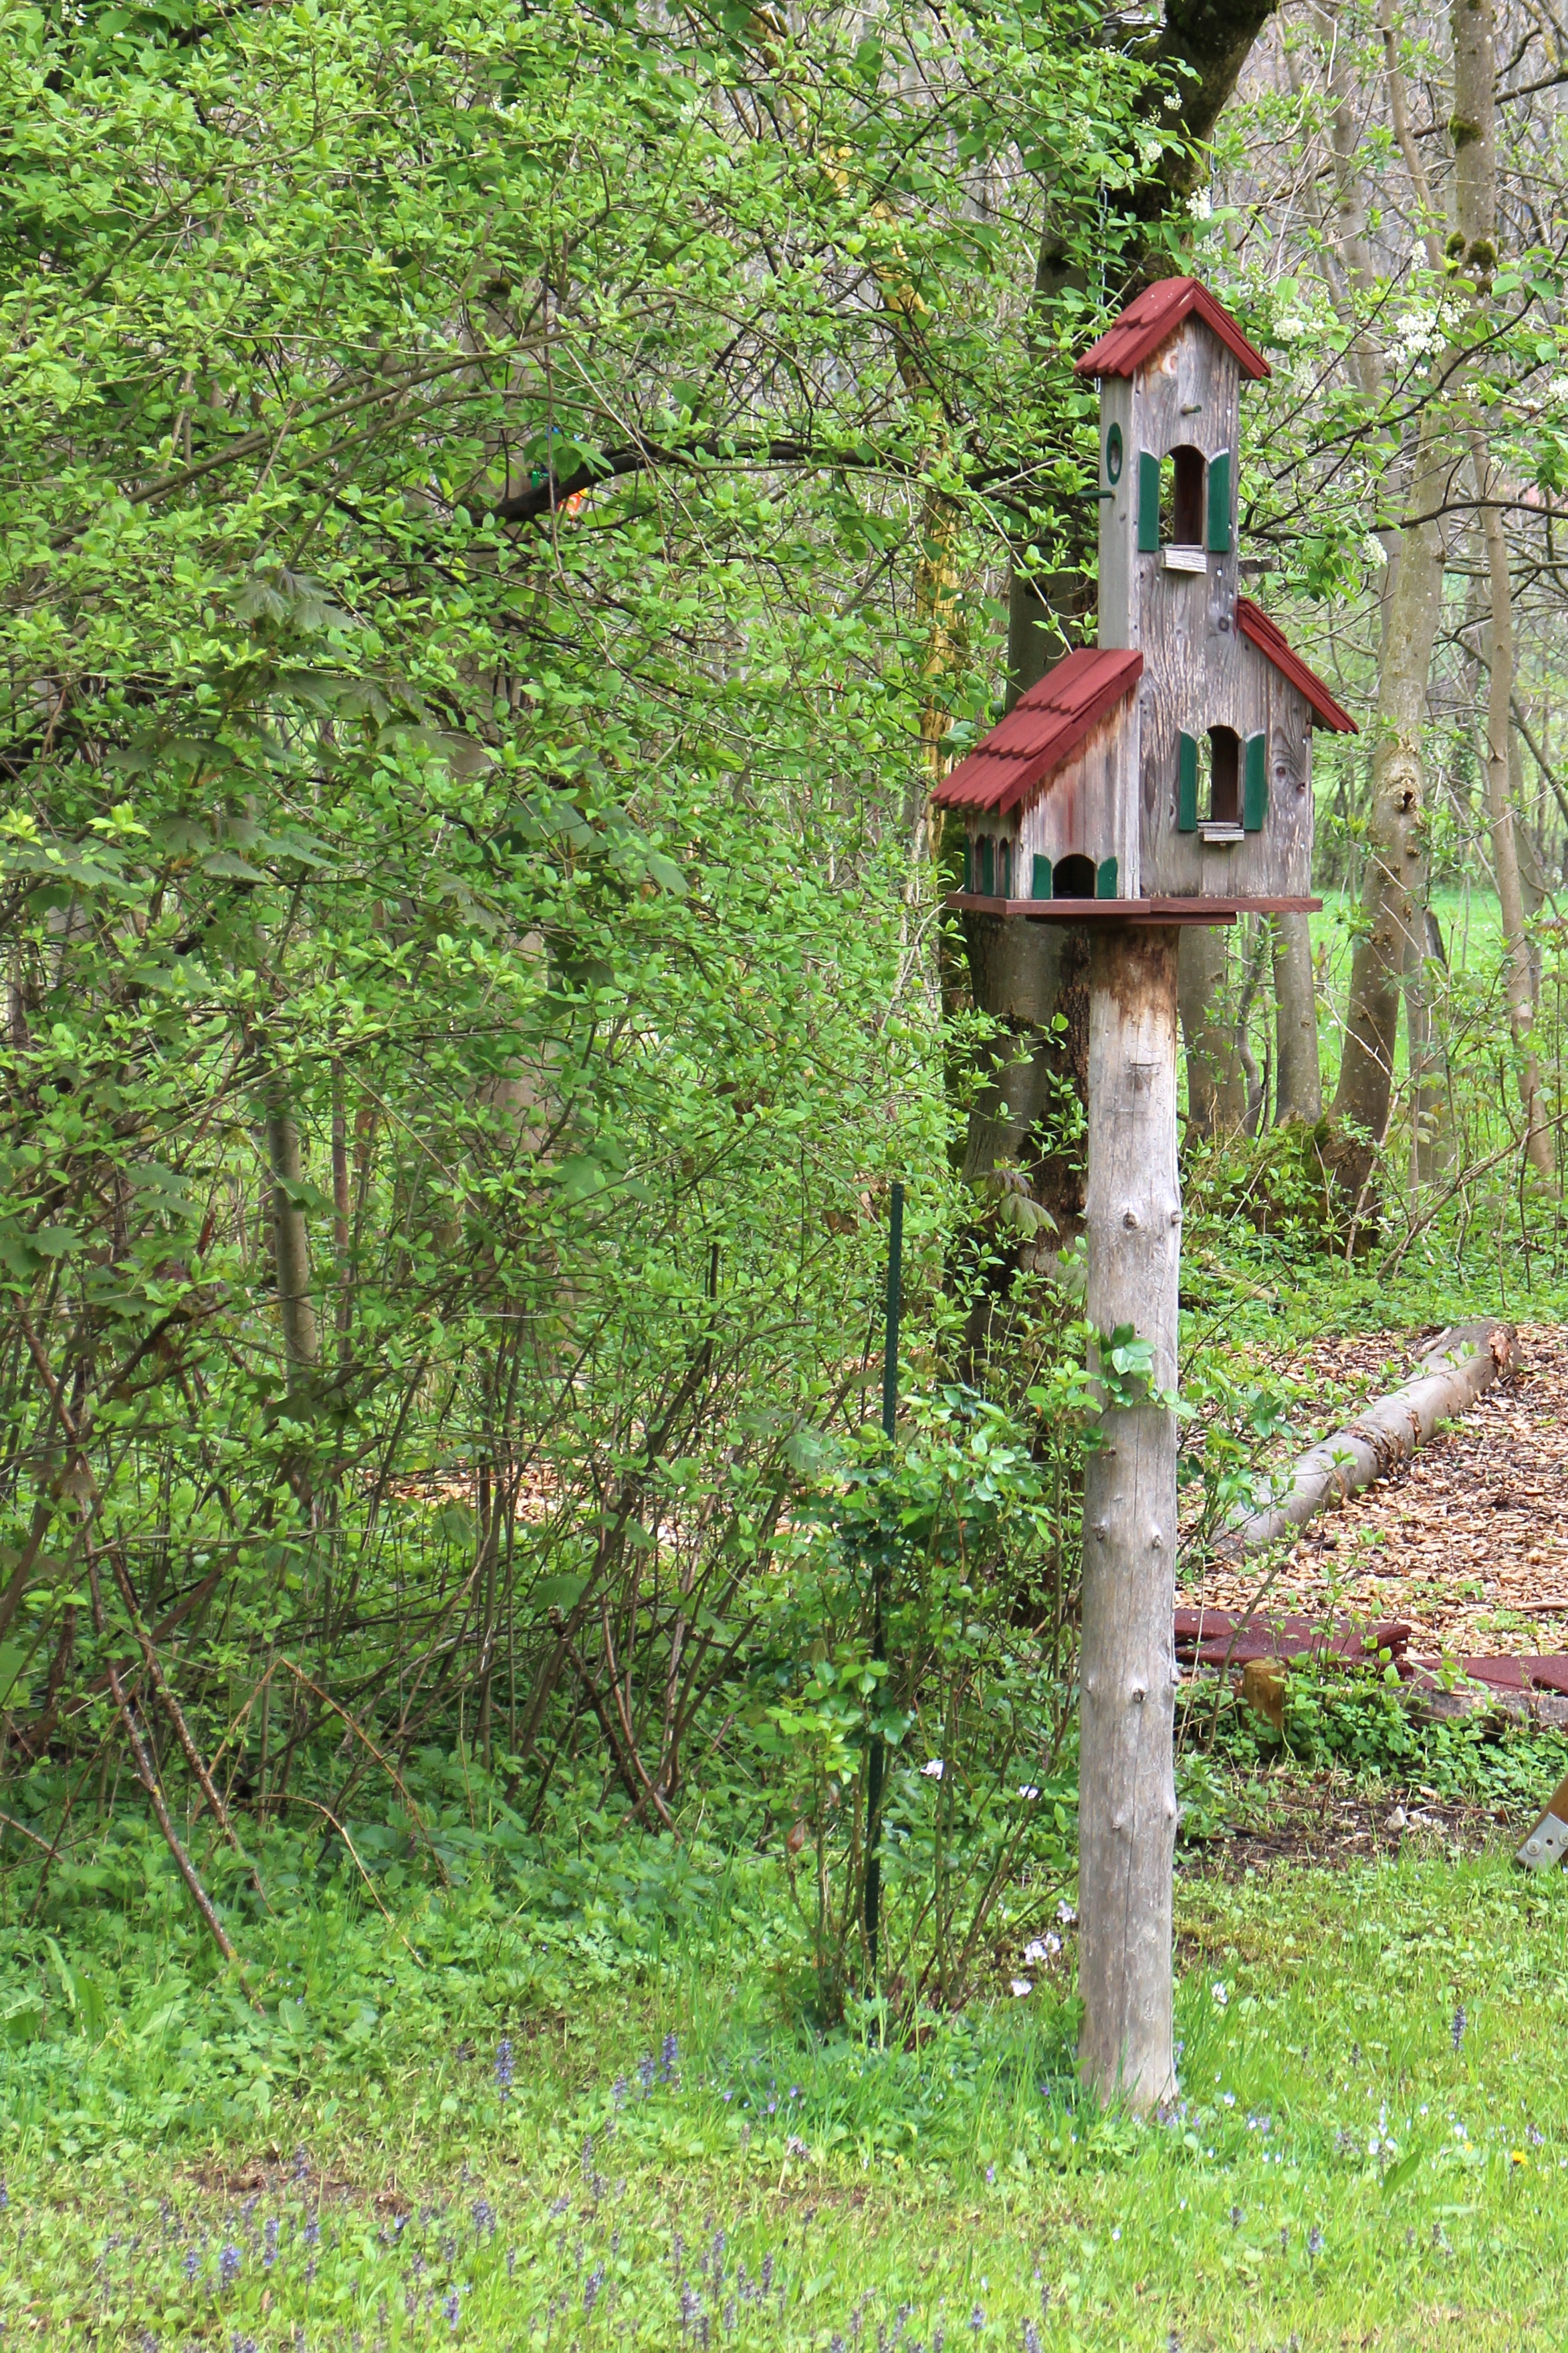
tree, forest, bird, trail, flower, feed, green, woodland, aviary, bird feeder, nesting place, animal welfare, outdoor structure